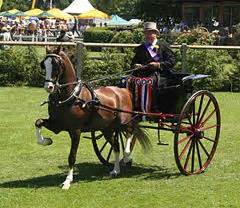
Label: cavallo